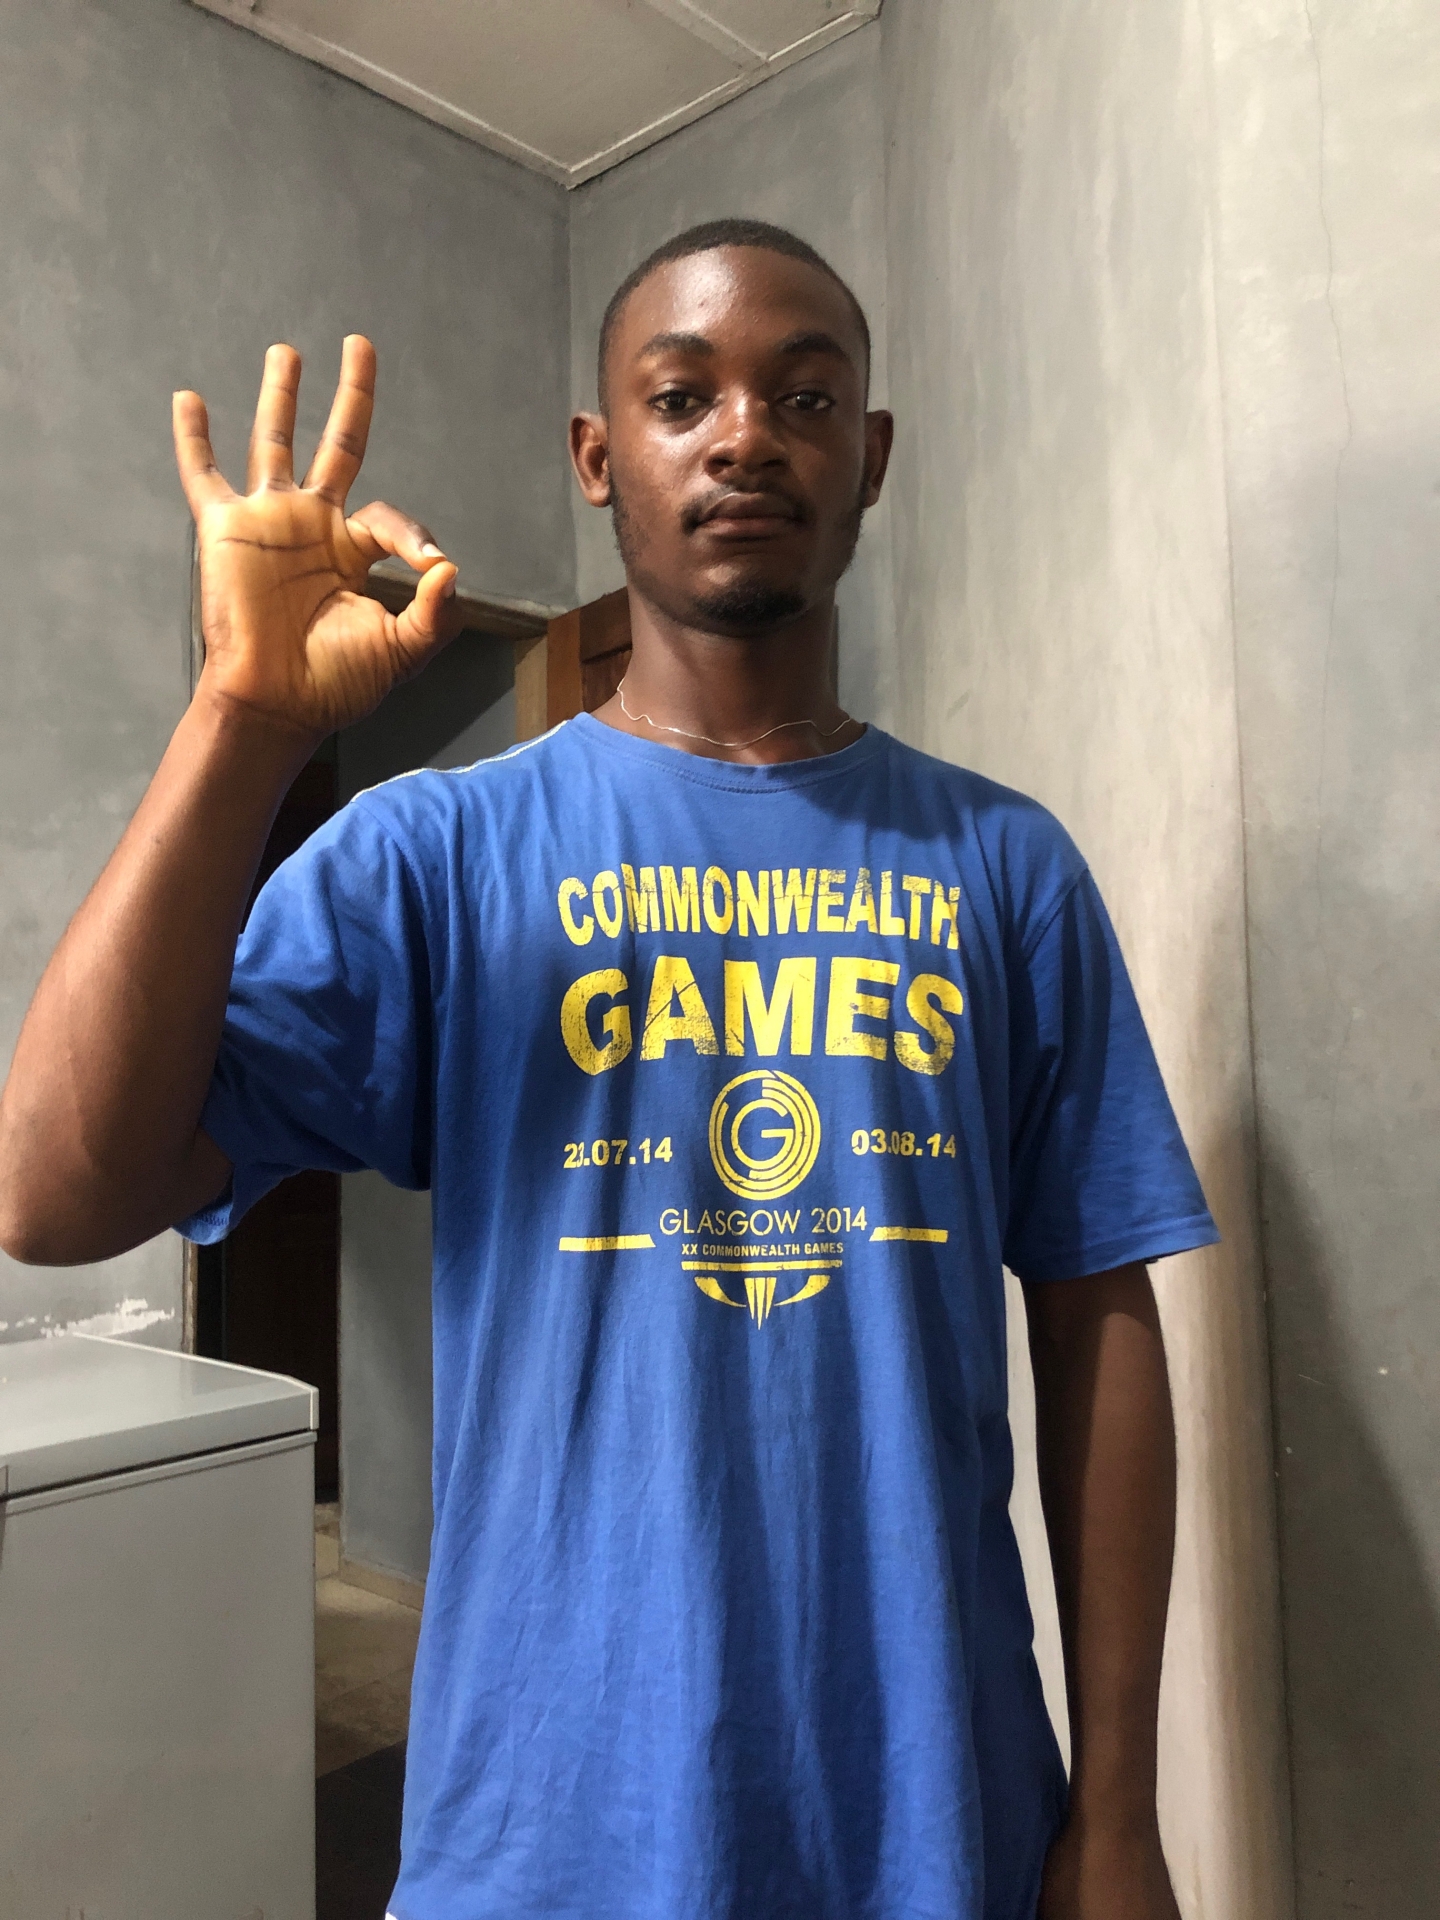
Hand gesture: ok